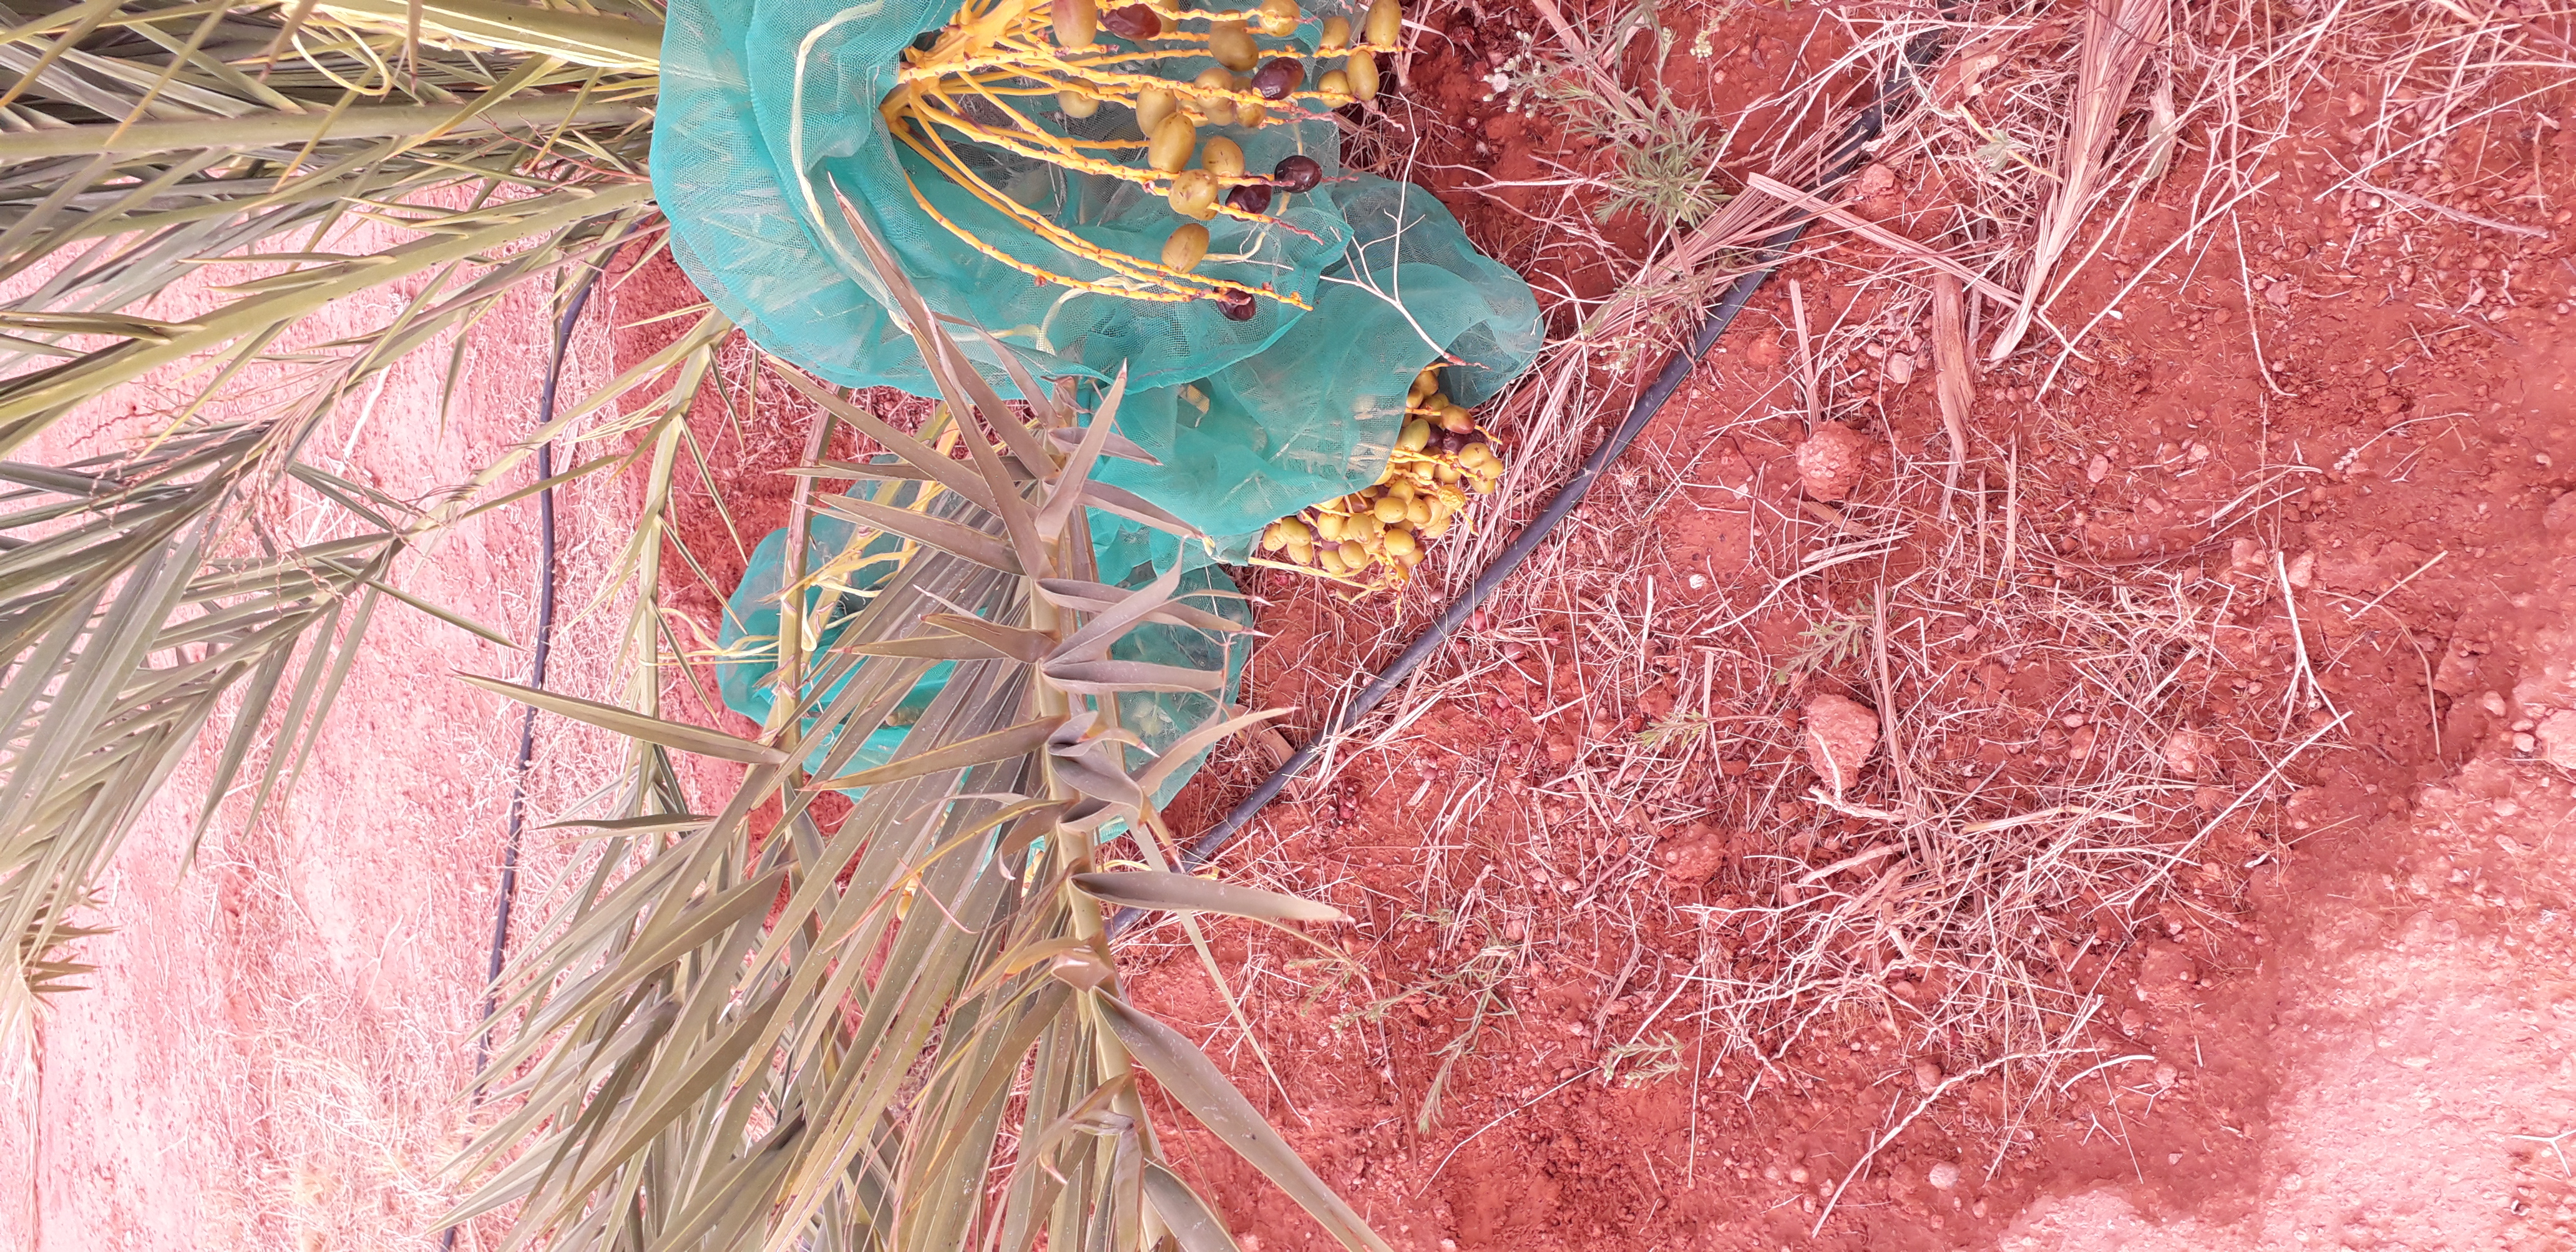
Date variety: kholt